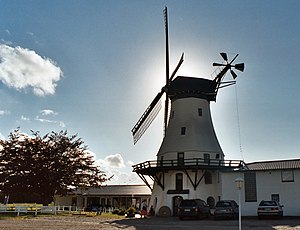
Vesterskov (Sydslesvig) / Billeder
Vesterskov eller Westerholz er en landsby og kommune i det nordlige Tyskland under Kreis Slesvig-Flensborg i delstaten Slesvig-Holsten. Byen er beliggende ved Flensborg yderfjord i det nordlige Angel overfor Broagerland.